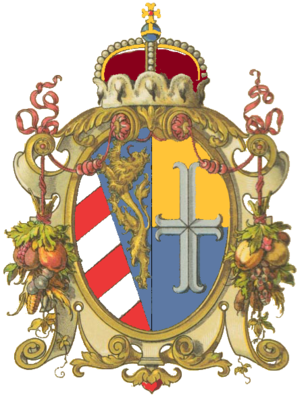
Grevskabet Görz
Grevskabet Görz' våbenskjold
Grevskabet Görz var et østrigsk grevskab i de sydøstlige Alper. Området er i dag delt mellem Italien og Slovenien. Hovedbyen var Görz.